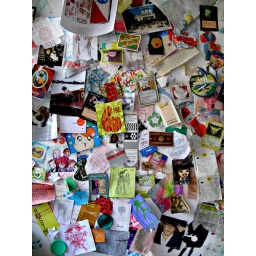
the wall in front of my desk